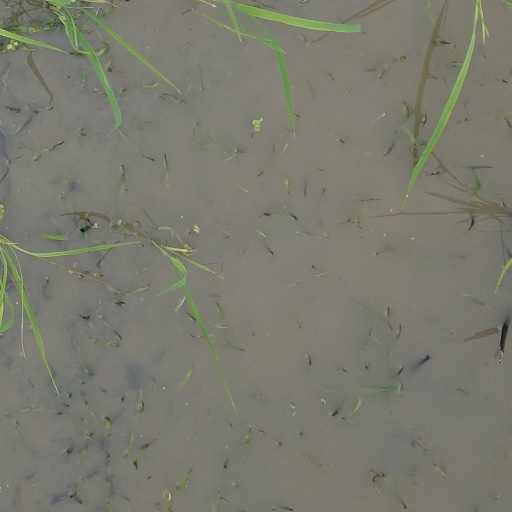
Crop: rice